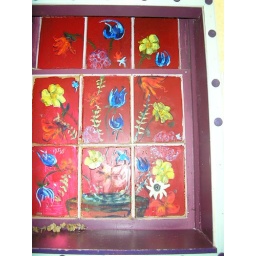
Cool window in the bathroom of the Candler Park Flying Biscuit